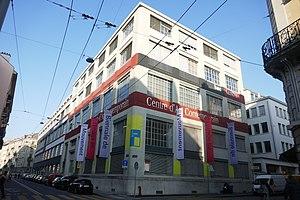
Bâtiment du Centre d'Art Contemporain Genève à la Rue des Vieux-Grenadiers 10, Genève